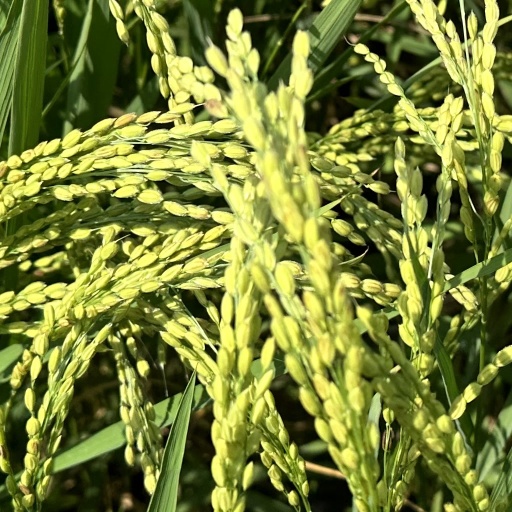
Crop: rice